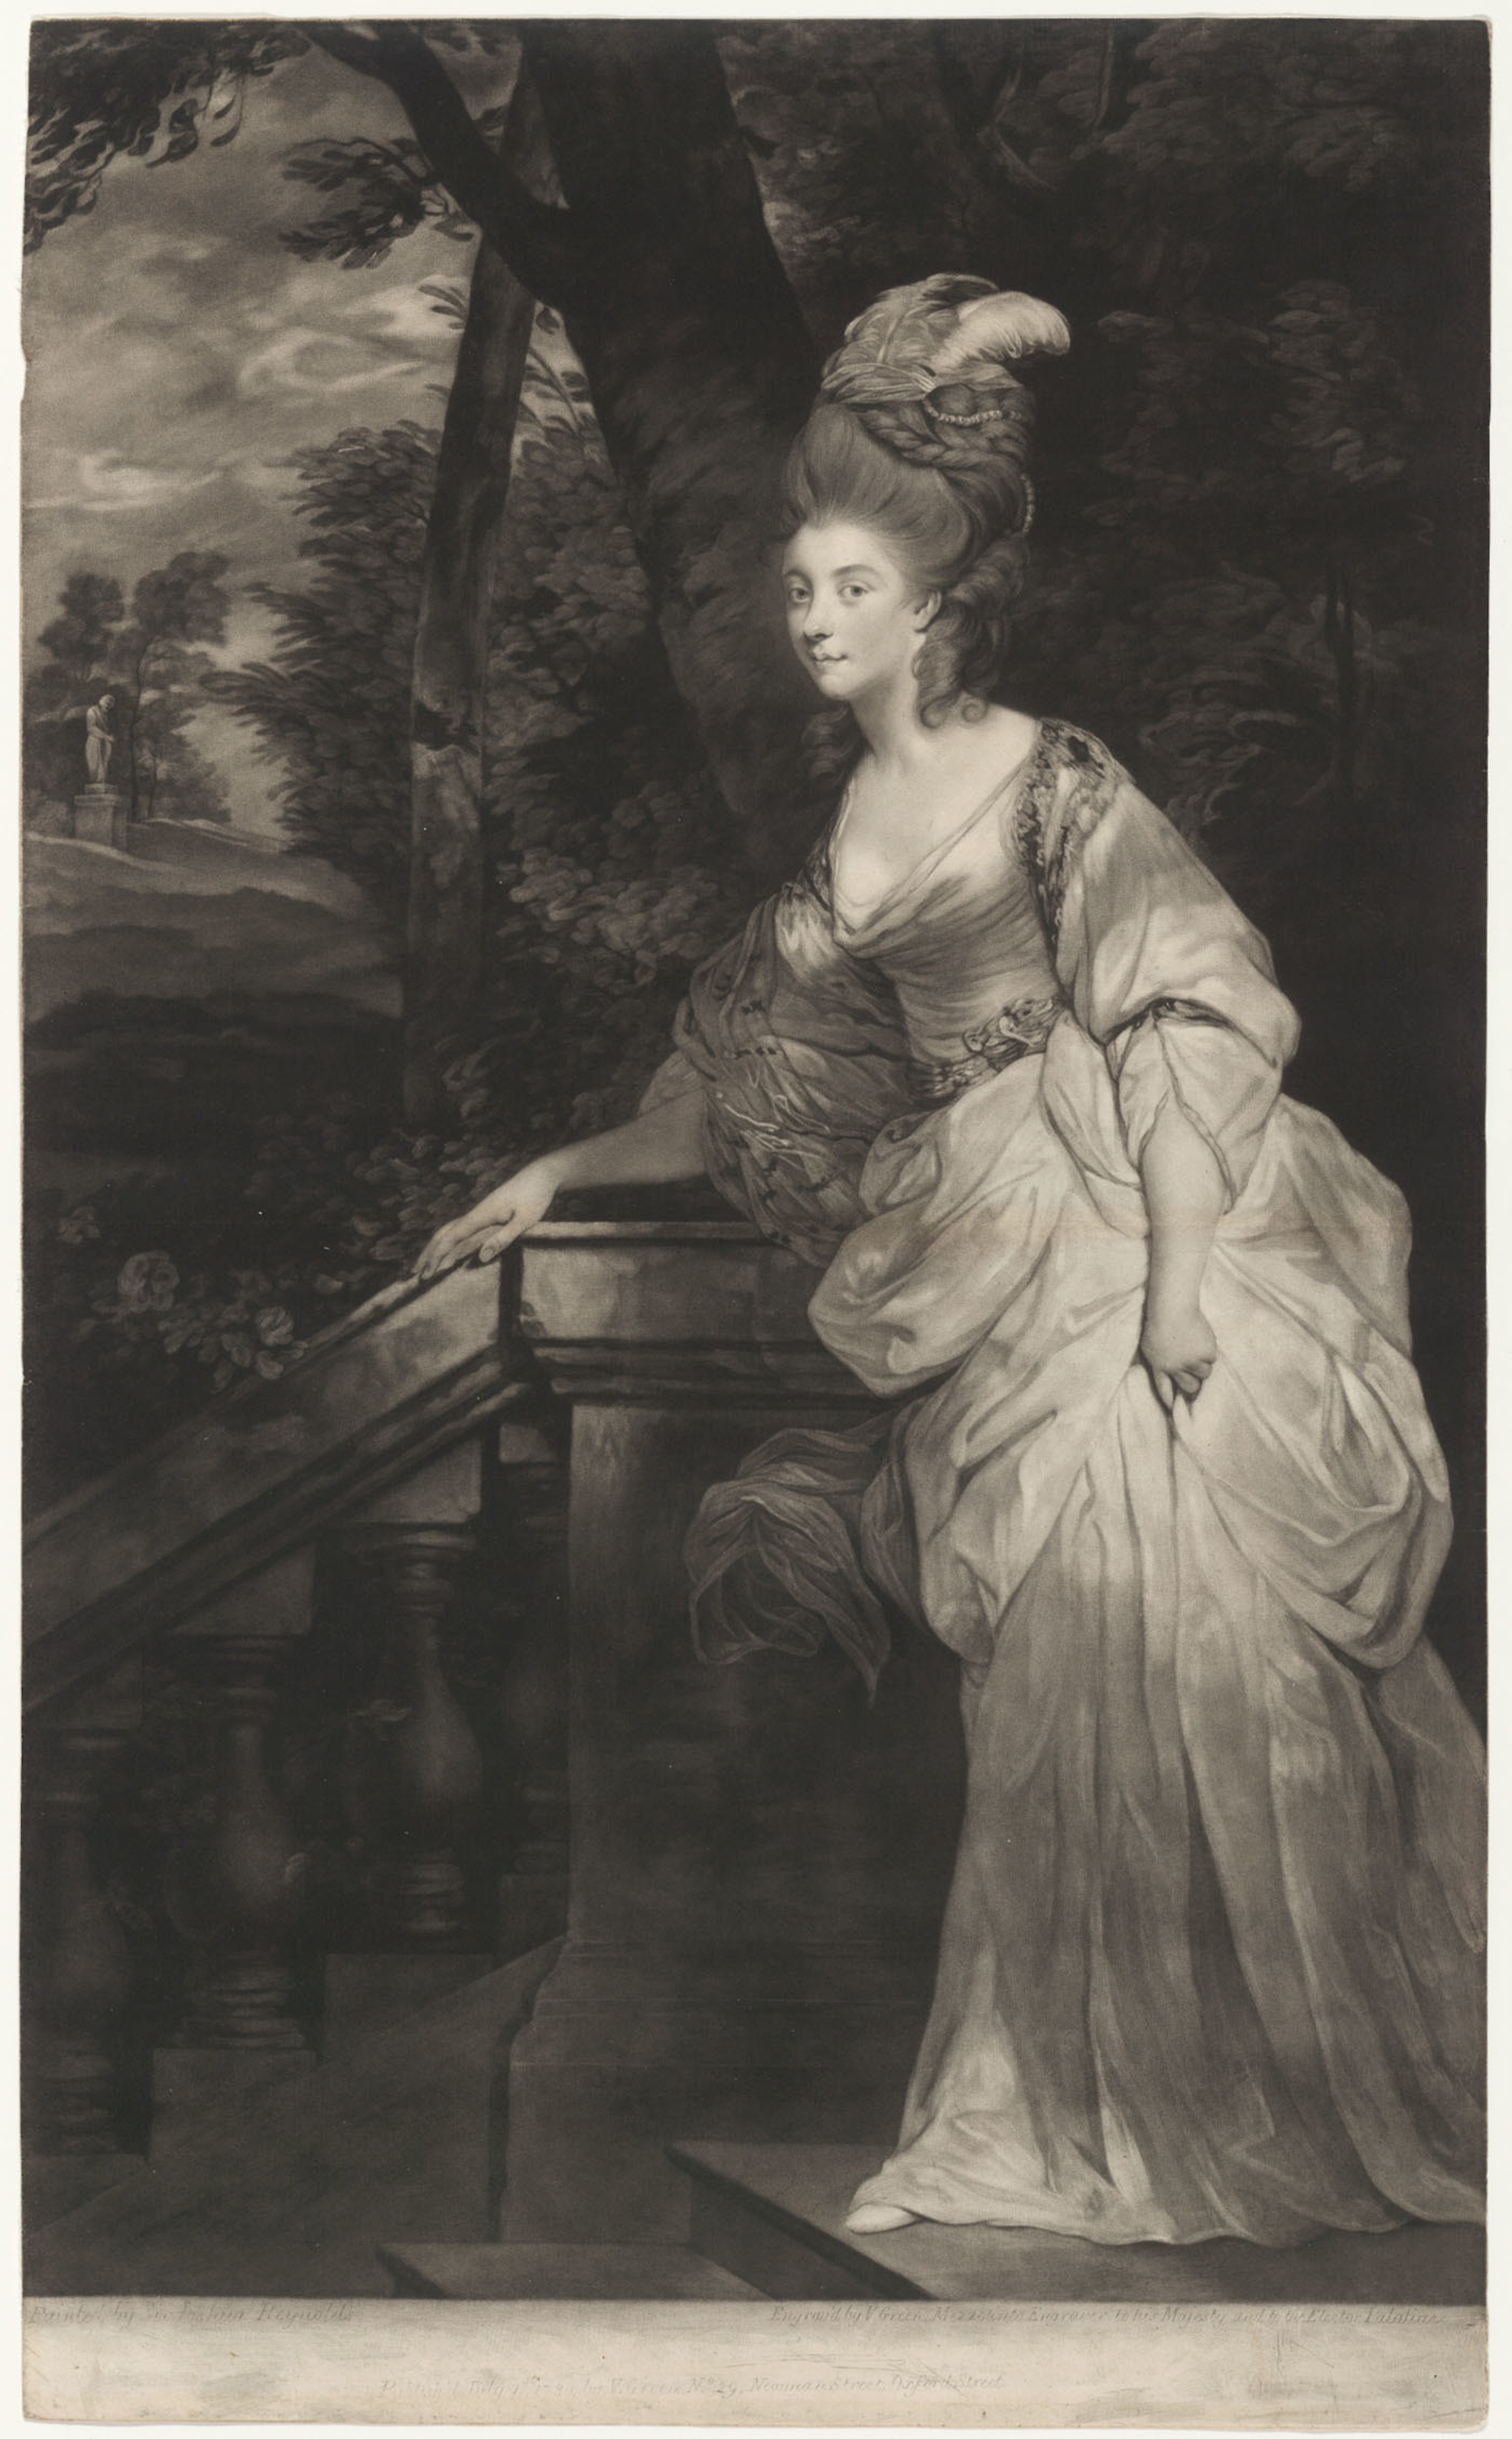
photograph, standing, lady, vintage clothing, painting, portrait, black and white, artwork, art, stock photography